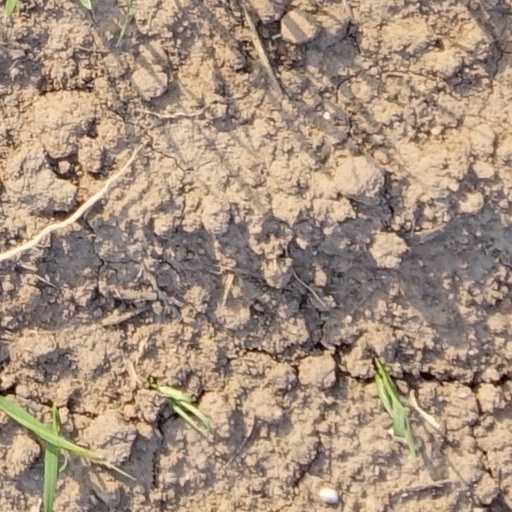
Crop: wheat